Fairbank, Toronto

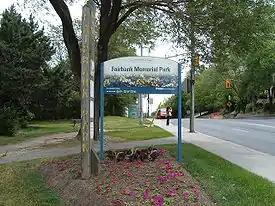
Fairbank Memorial Park is a major park in the neighbourhood.

The area began at the Fairbank Postal Village at the intersection of Vaughan Road (an early settler's street crossing through farmland on the way to Vaughan Township) at Eglinton and Dufferin Street. The postal village name was derived from the Fairbank Farm owned by English settler Matthew Parsons (and named by his father-in-law Jacob Mackay).